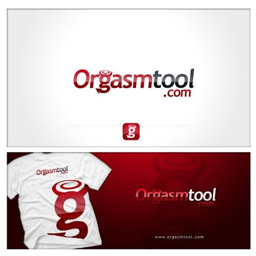
create the next logo for retail